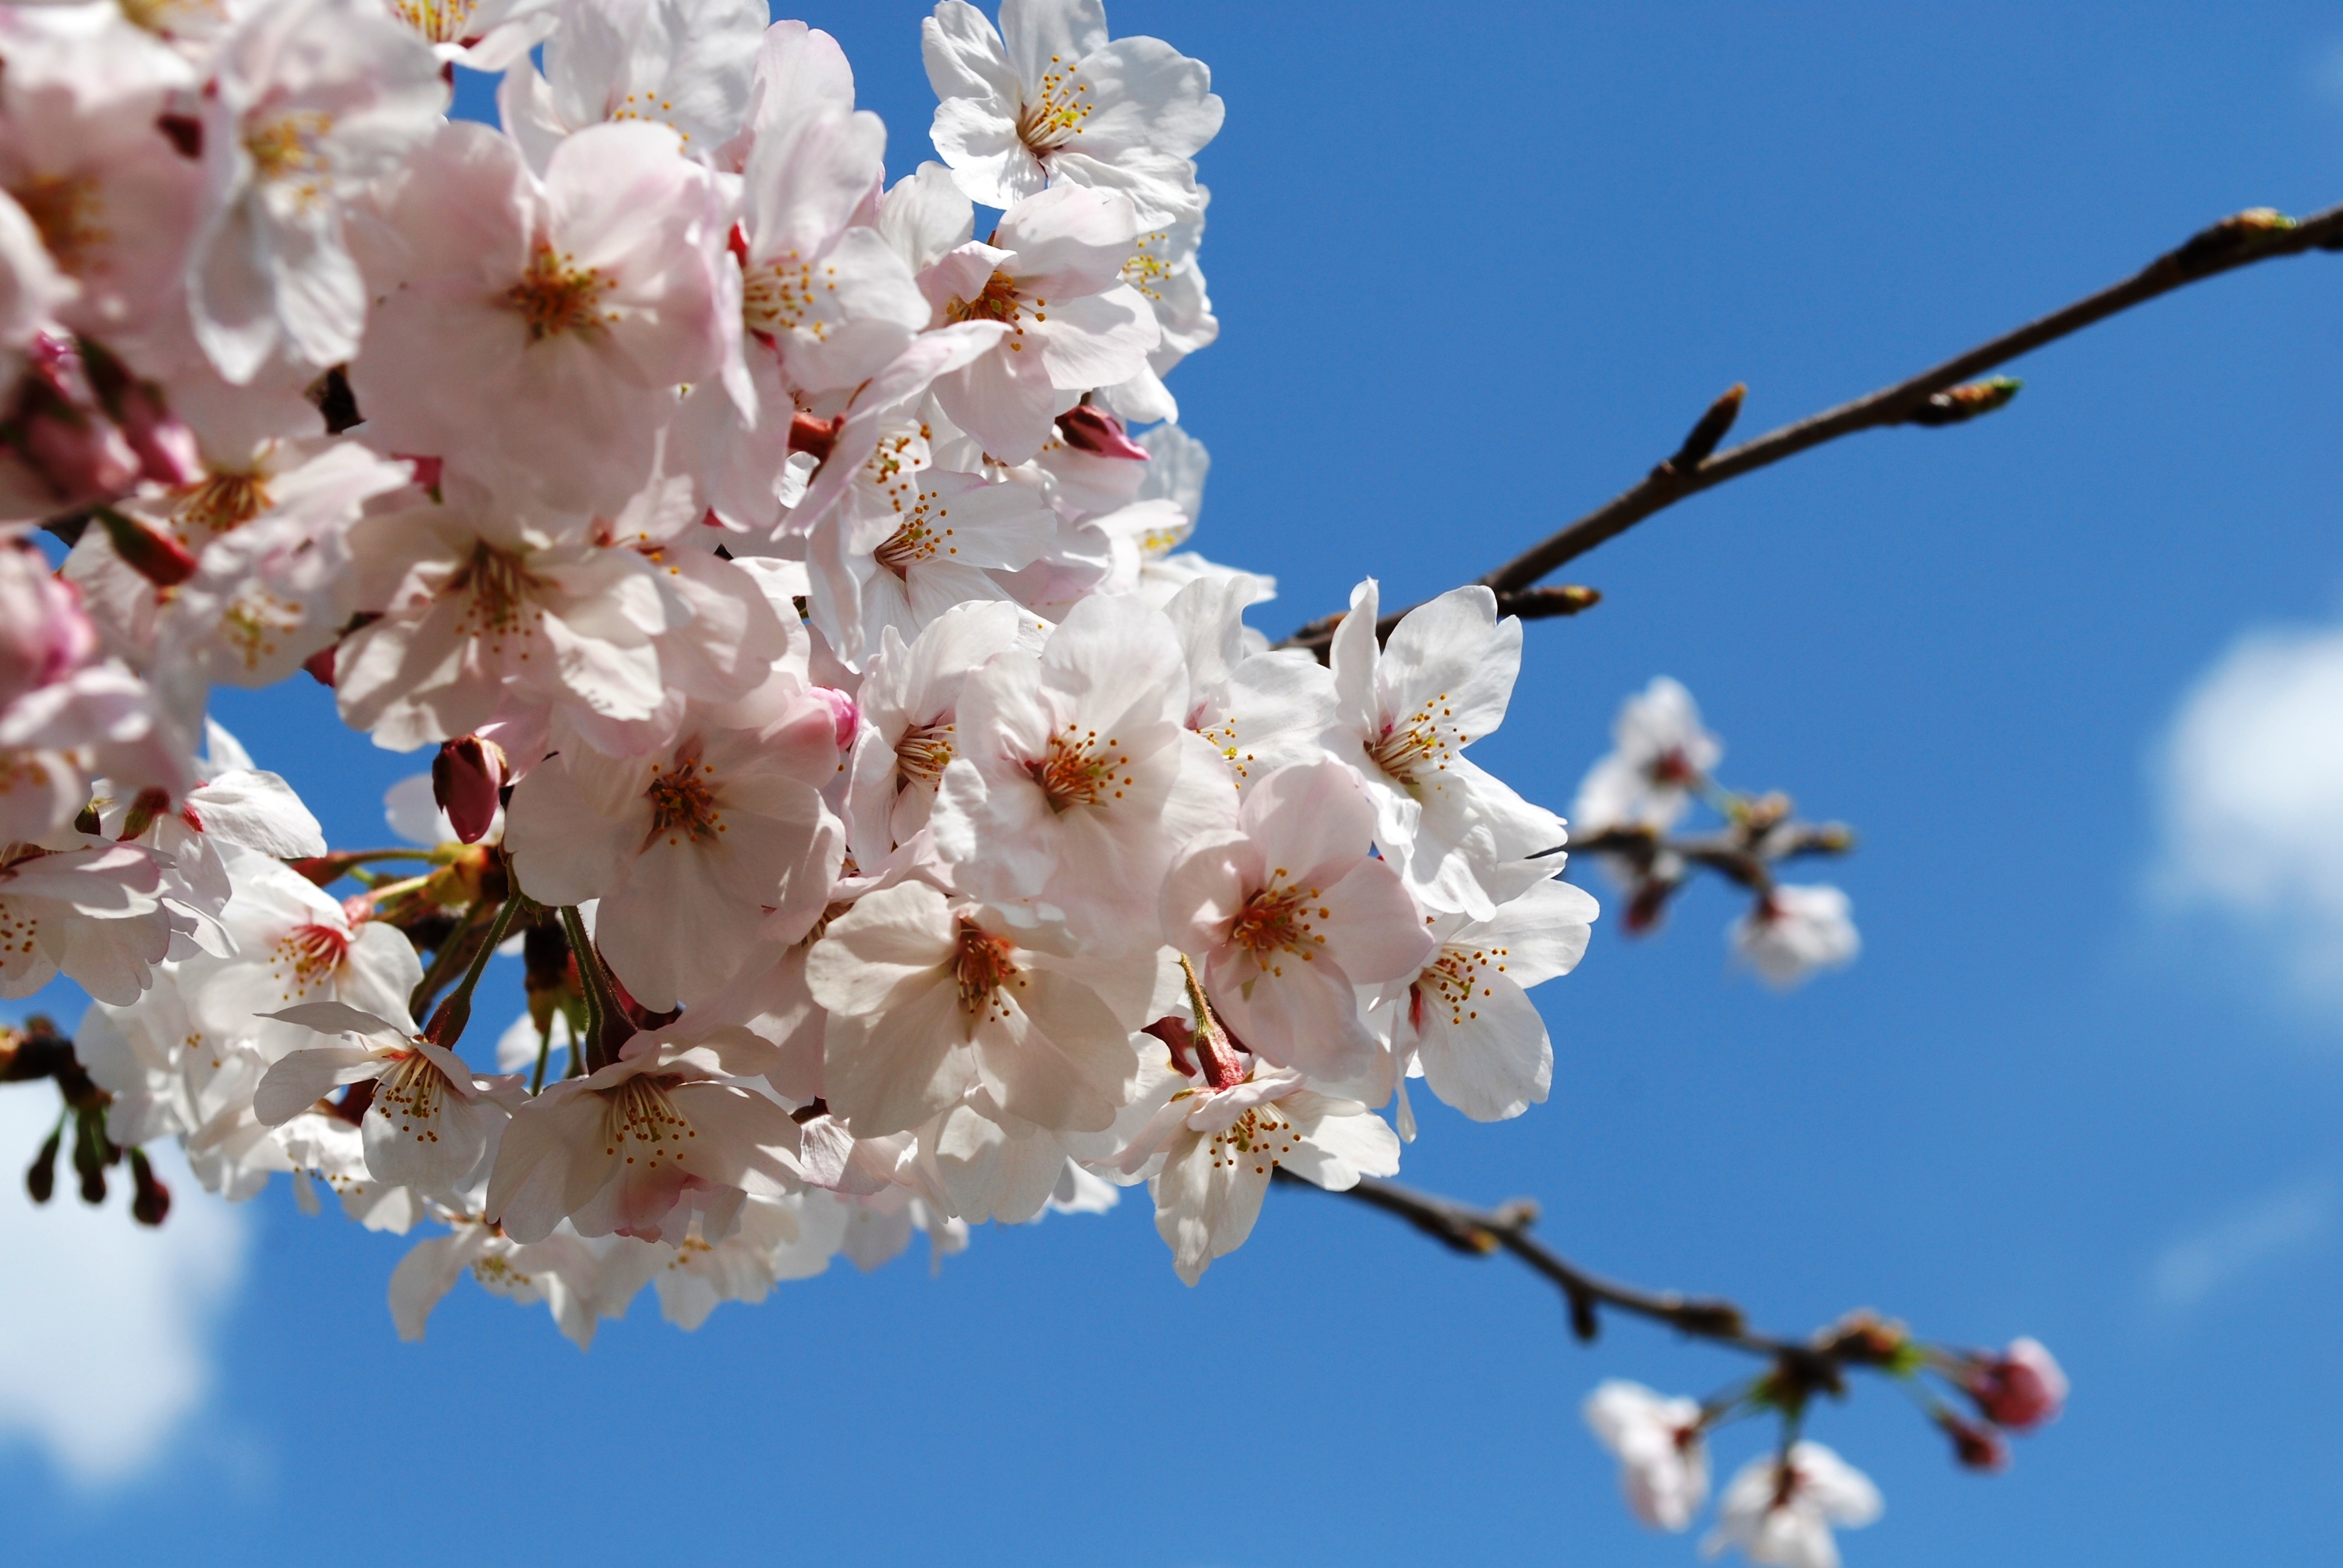
branch, blossom, plant, flower, petal, bloom, food, spring, produce, pink, japan, cherry blossom, flowers, beautiful, cherry, flowering plant, admission, cherry blossom viewing